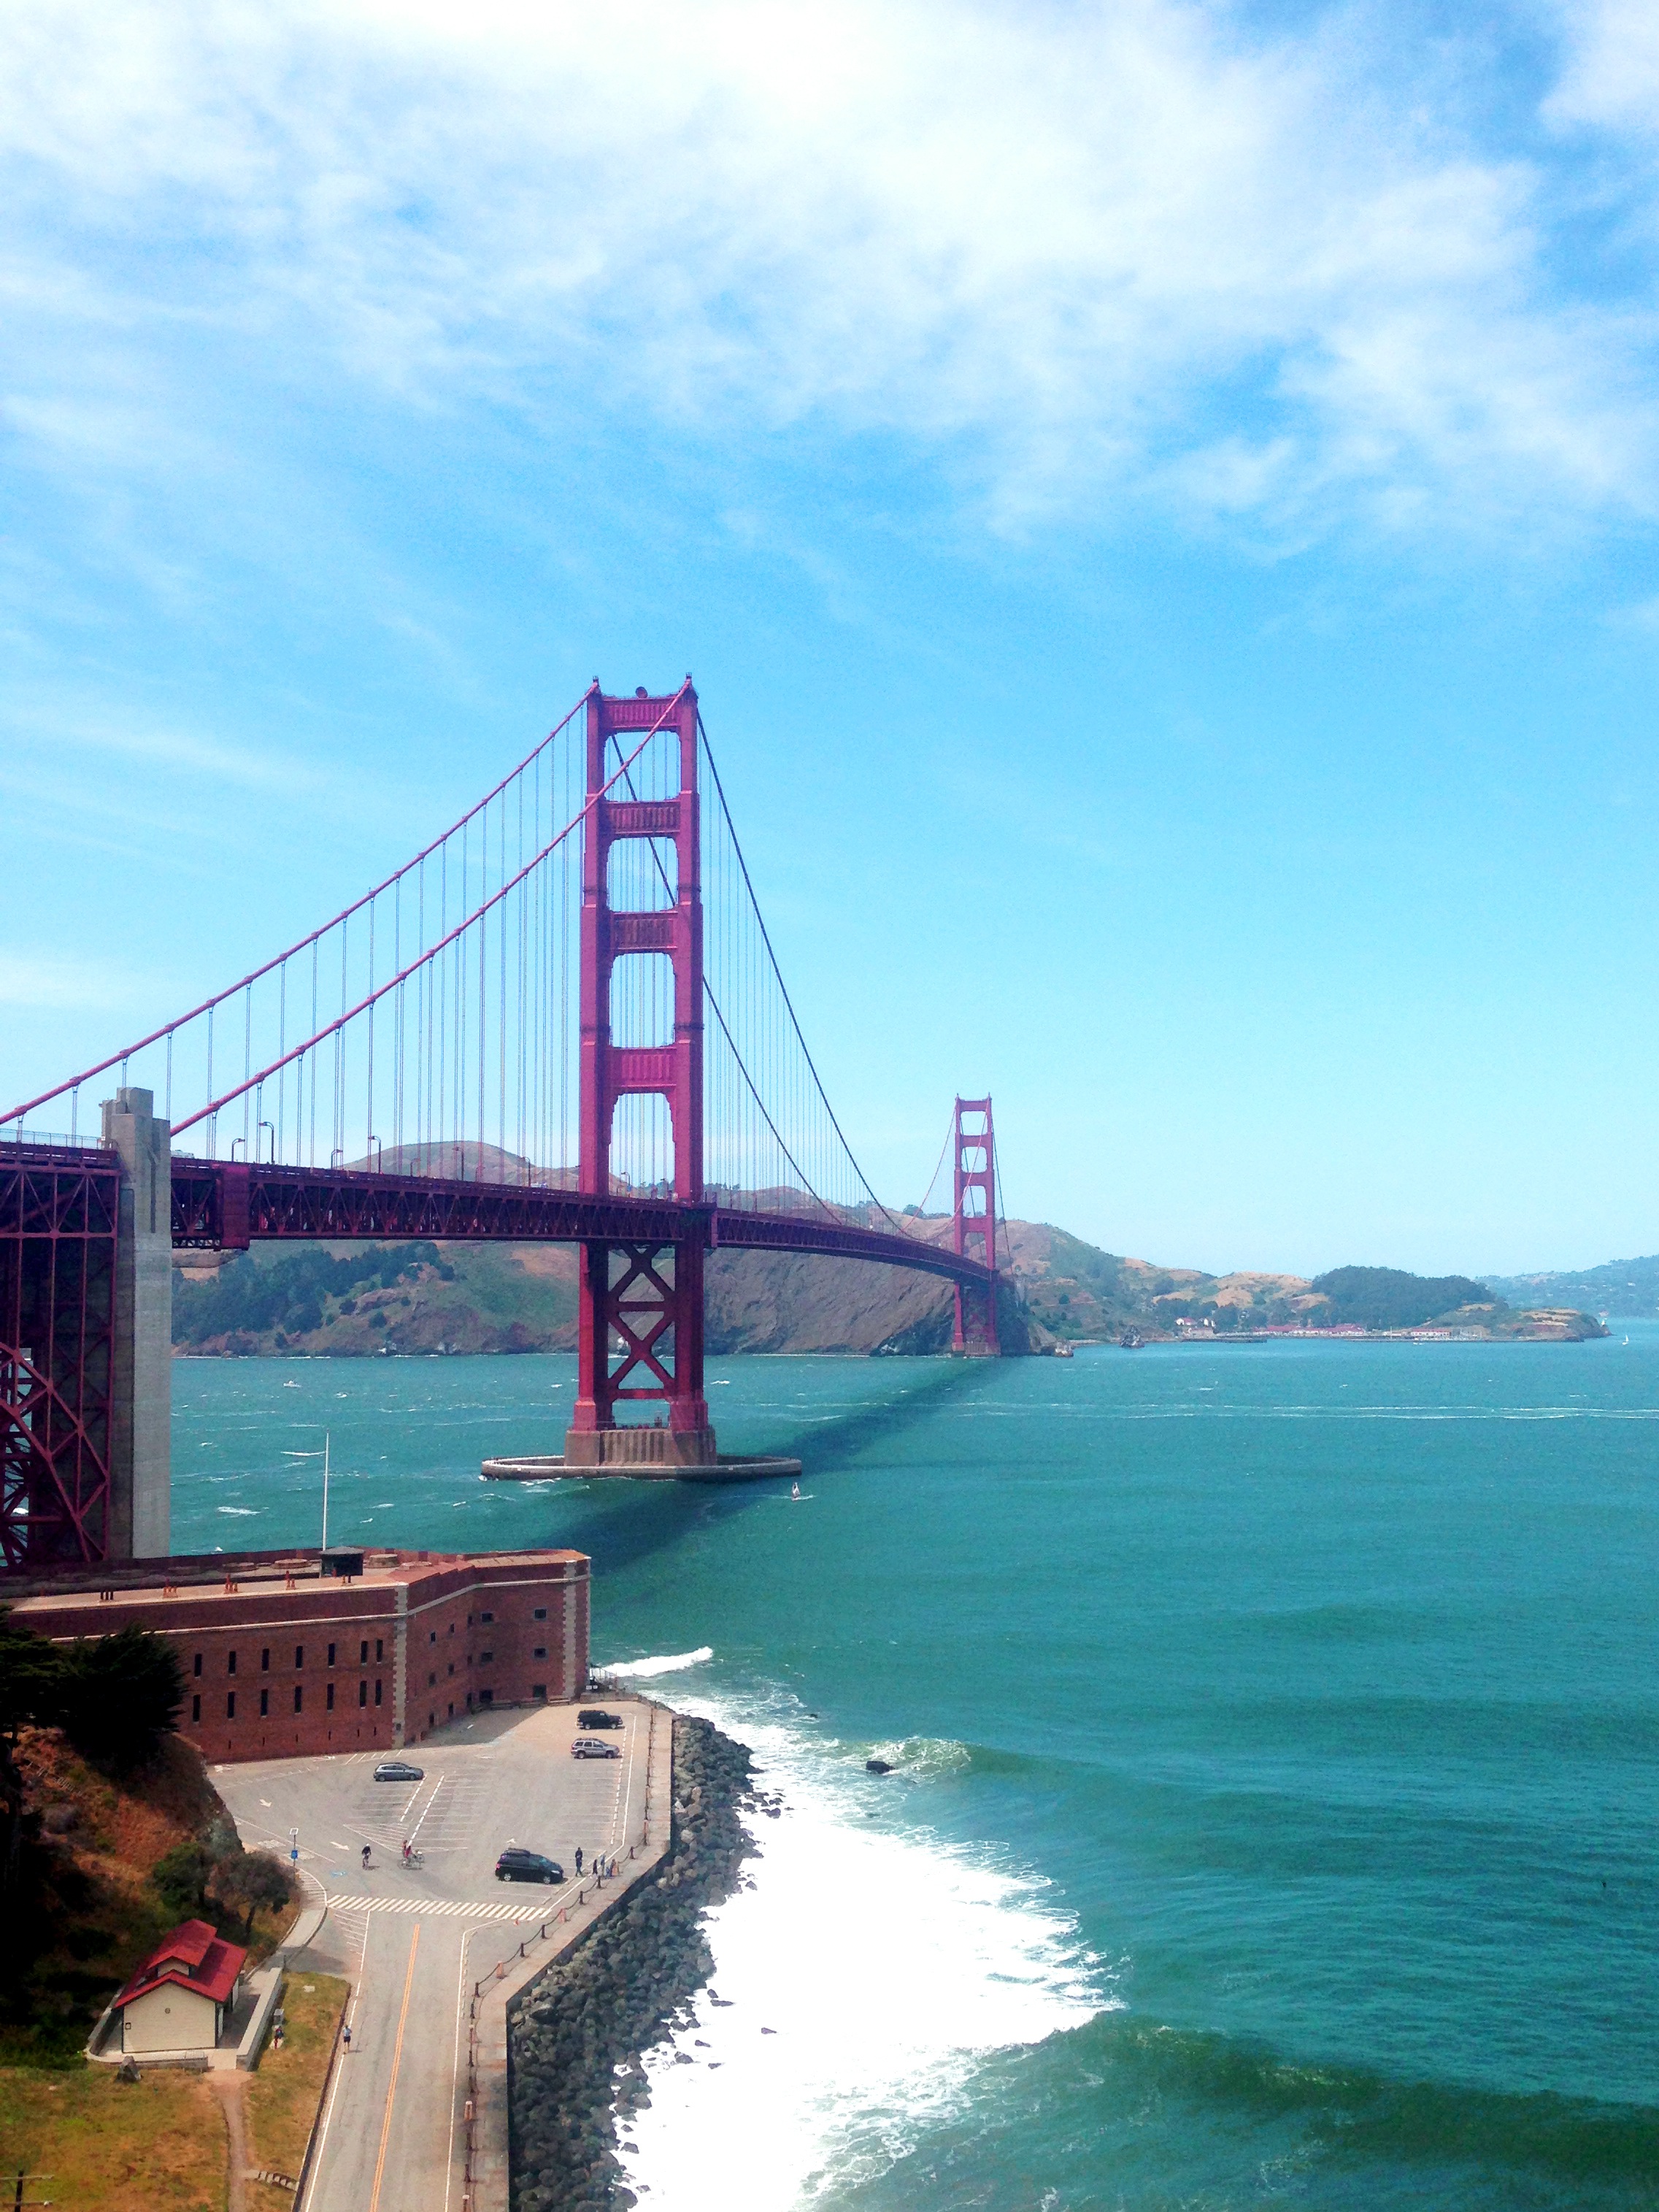
sea, coast, ocean, bridge, vacation, tower, bay, landmark, nonbuilding structure